Meredith Grey

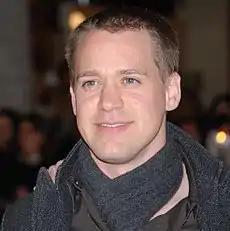
McKee deemed Grey and O'Malley's sexual encounter irreversible.

In Season 2, Meredith has a one-night stand with George O'Malley, an encounter that significantly impacts both characters. Series writer Stacy McKee commented on the consequences of this event, stating: "There's no turning back. There's nothing George and Meredith can do. The damage is done—things will never be the same. They've just changed something important in their lives FOREVER and...they are freaking out." The fallout from this moment created a ripple effect in their friendship, dramatically altering their dynamic and adding to Meredith's complex emotional journey.